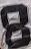
Number: 8